Bamfordvirae

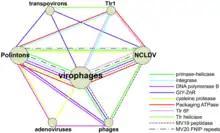
The genetic network linking various types of Bamfordvirae viruses and selfish genetic elements, represented by labeled circles. Links between circles are color-coded by the gene whose sequence homology establishes the link.

Bamfordvirae is a kingdom of viruses. This kingdom is recognized for its use of double jelly roll major capsid proteins. It was formerly known as the PRD1-adenovirus lineage. The kingdom is named after Dennis H. Bamford who first promoted the evolutionary unity of all viruses encoding double jelly-roll major capsid proteins.